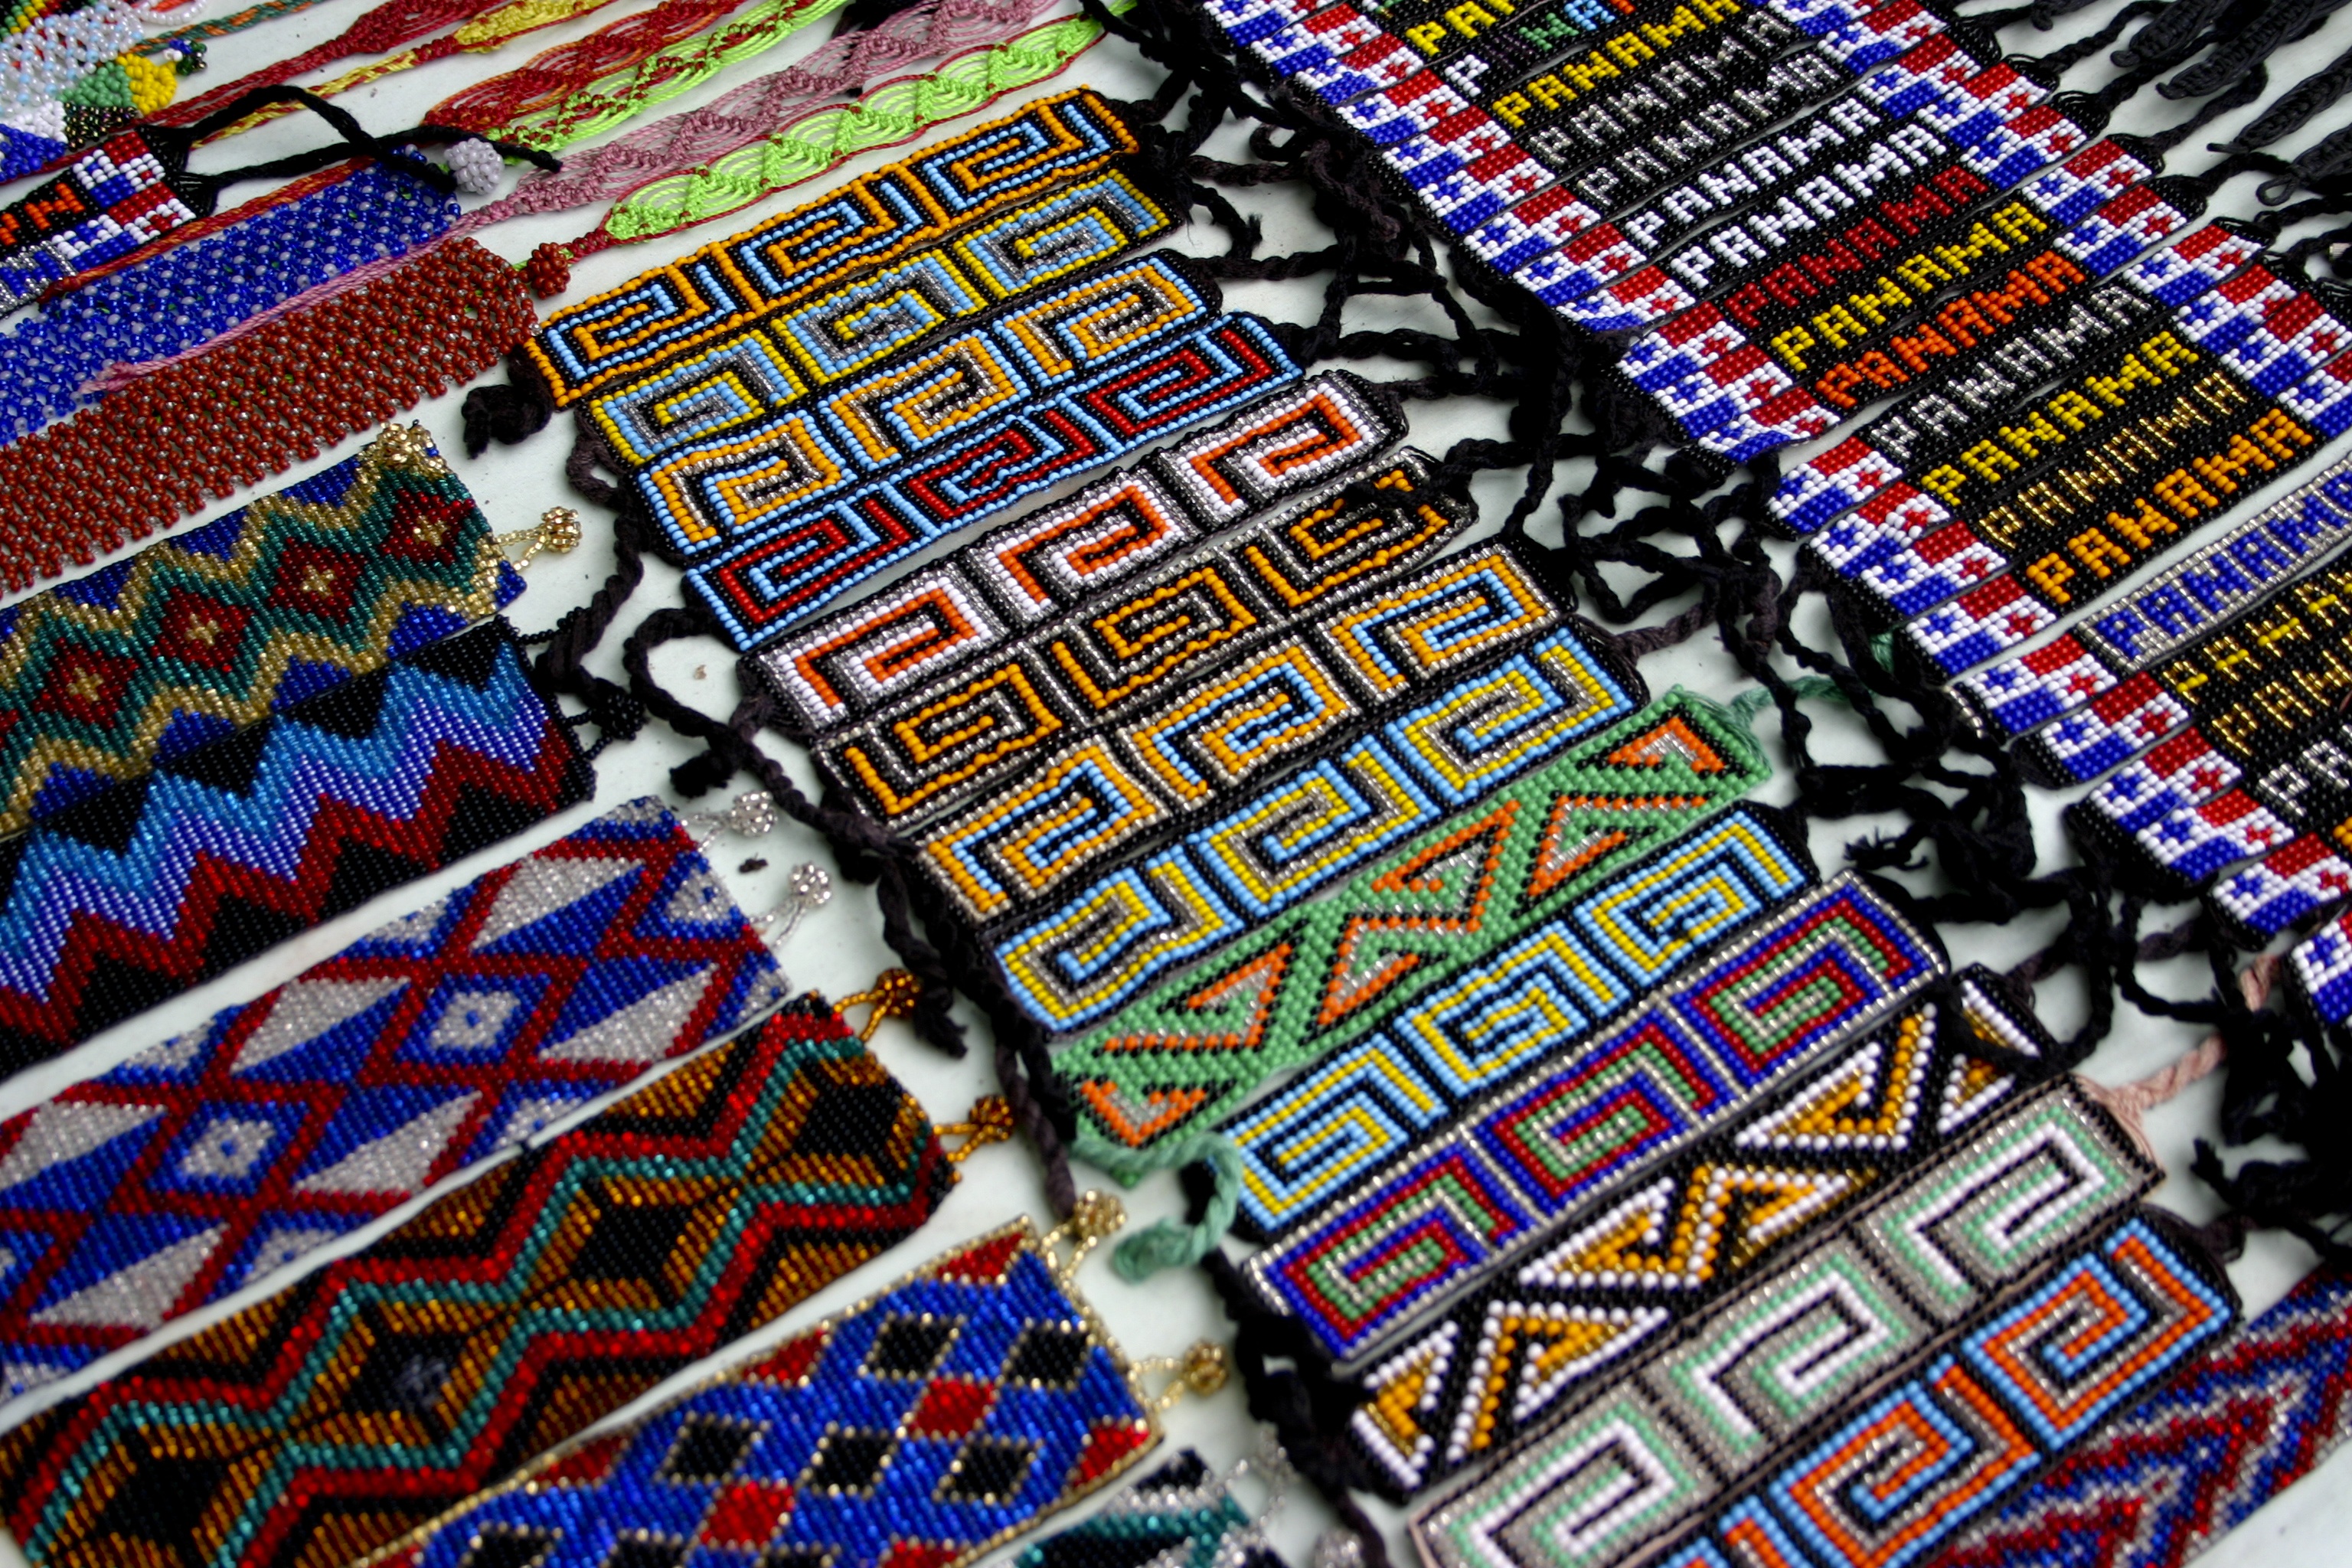
pattern, blue, material, textile, art, design, mosaic, souvenir, hand labor, flooring, panama, quilting, kuna, indios